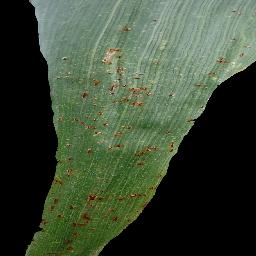
Label: Corn_(Maize)___Common_Rust